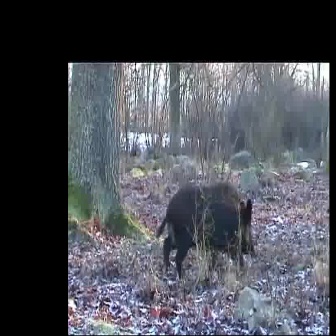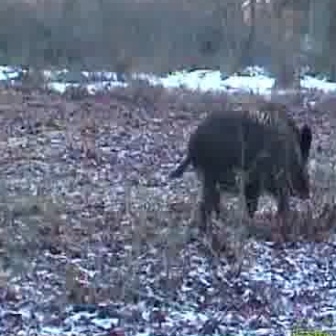
  Please identify the target specified by the bounding box [156,181,256,281] in the first image and locate it in the second image. Return the coordinates in [x_min,y_min,x_max,y_max] format.
Answer: [169,102,313,246]